May Mellanby

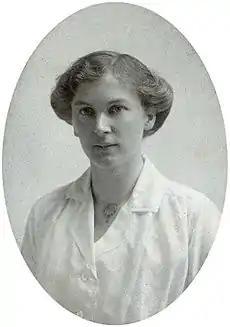
May Mellanby

May Mellanby, "née" Tweedy (1882 – 5 March 1978) was an English medical researcher, styled Lady Mellanby after her husband, Edward Mellanby, was knighted in 1937. As well as nutrition research carried out with her husband, she conducted independent research into the physiology of dentition and the causes of dental disease. She recommended a diet high in Vitamin D and low in cereals to help teeth protect themselves against decay.